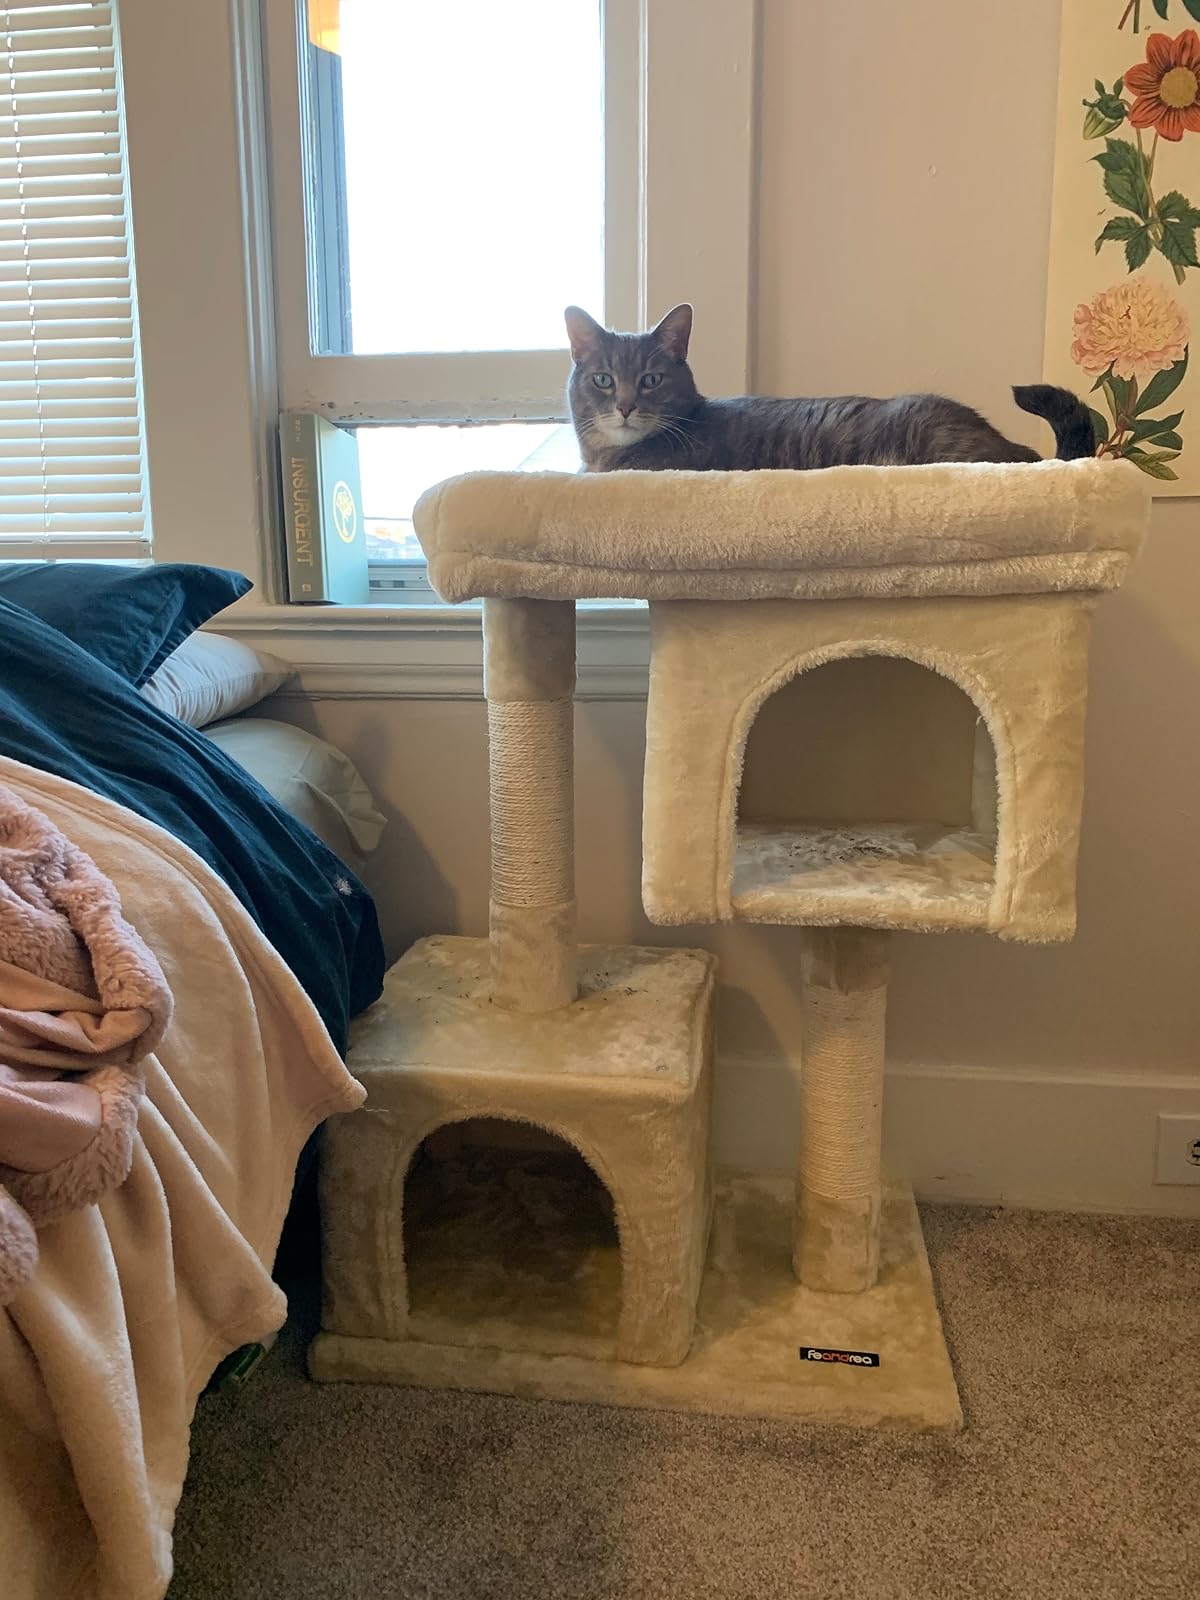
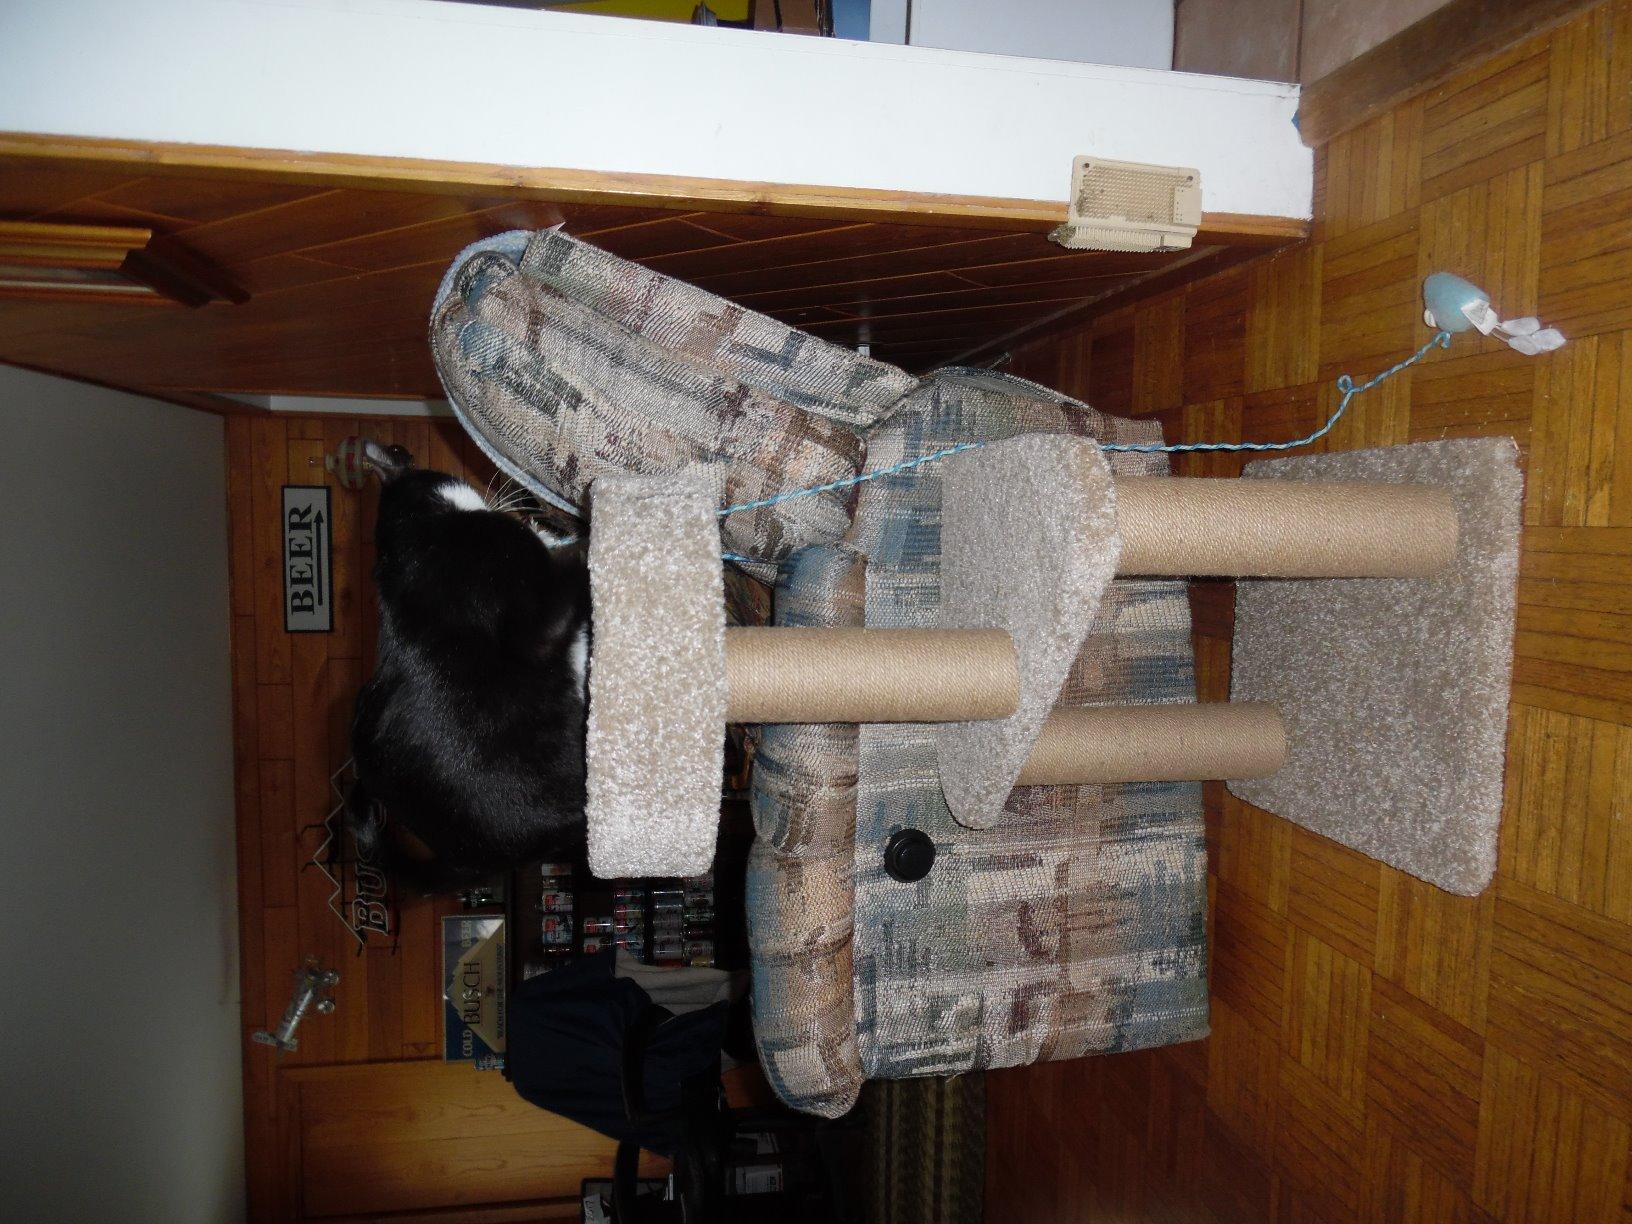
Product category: items_cat tree
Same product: no